OpenGameArt.org

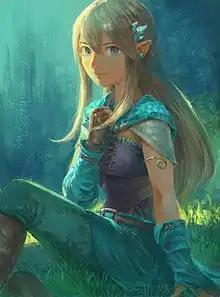
Sara is the mascot of Open Game Art. This interpretation of the character was made by David Revoy.

Being a repository for free content, much of the site's content is often created using free software such as GIMP, Inkscape, Krita and in particular, Blender.